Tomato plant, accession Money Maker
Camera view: horizontal (90 deg, fisheye); turntable rotation: 60 degrees
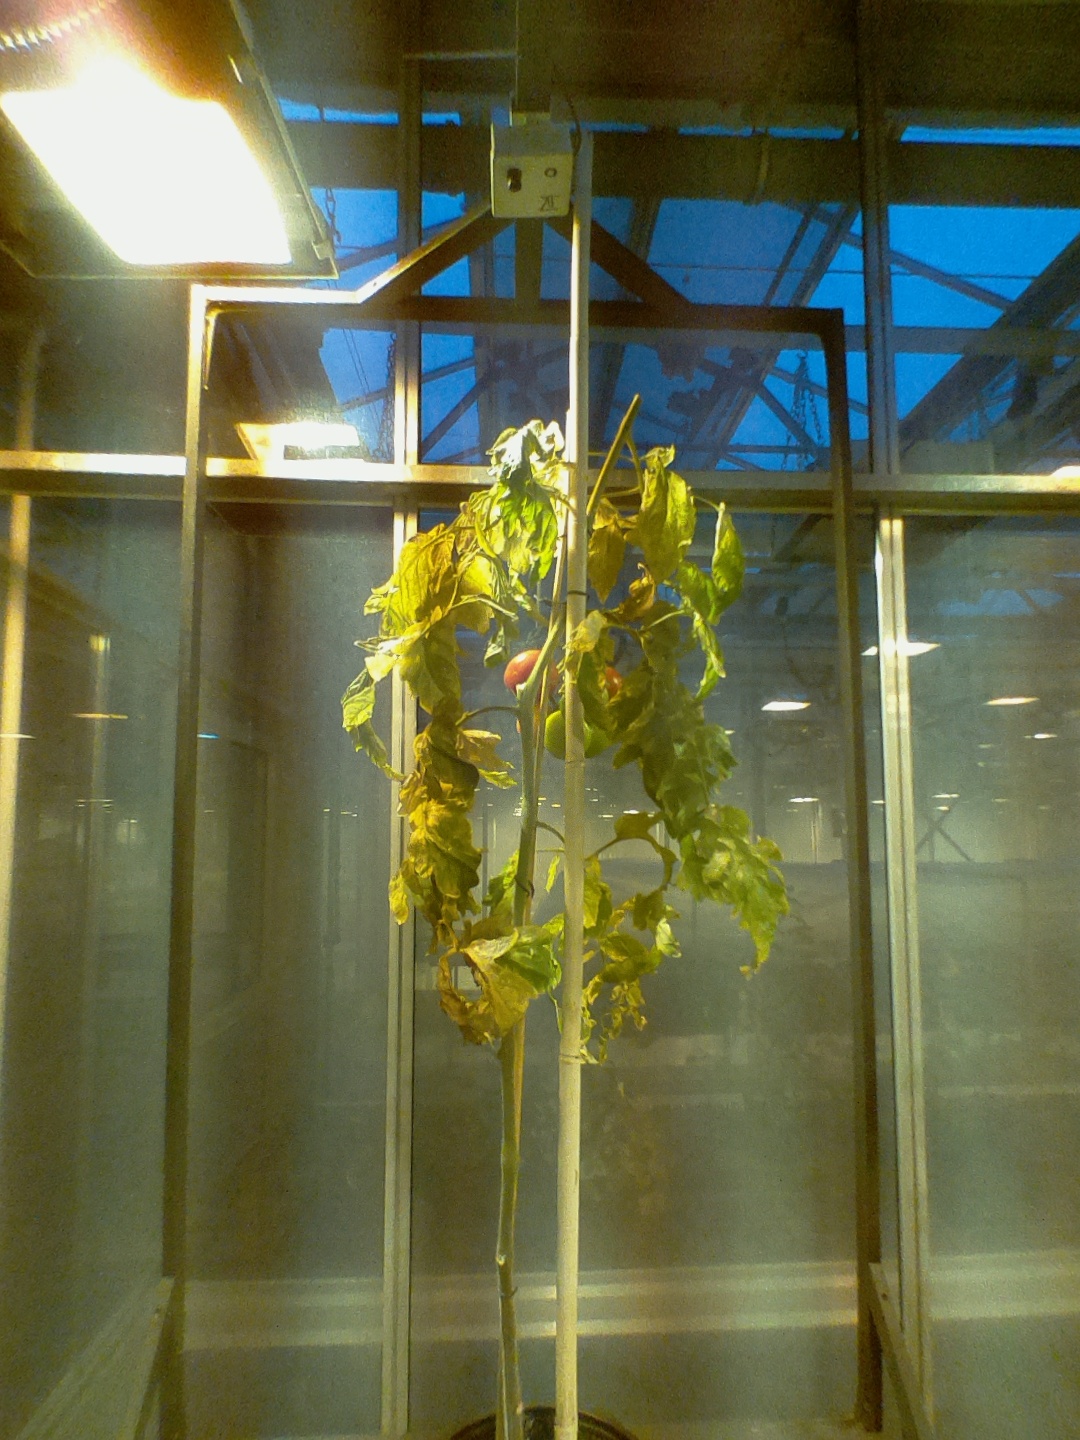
BBCH growth stage 84: 40%-50% of fruits show typical fully ripe color